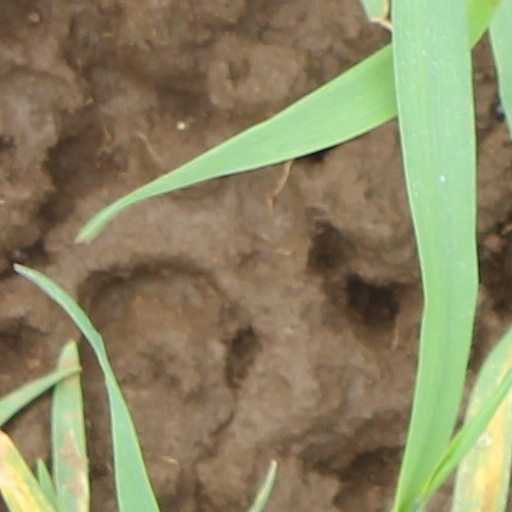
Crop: wheat